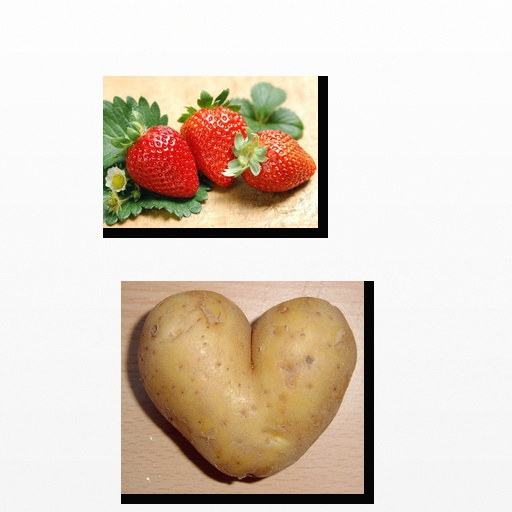
Food items: potato, strawberry